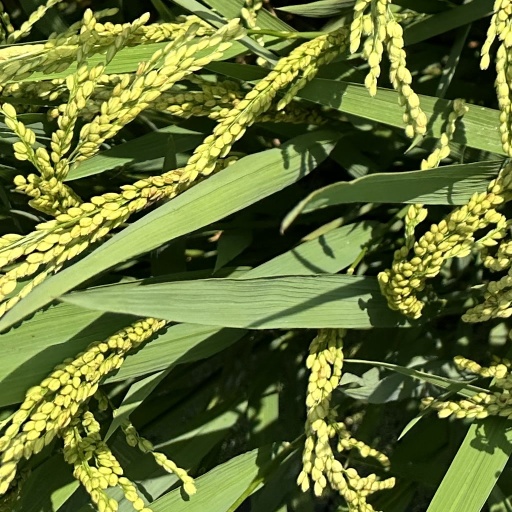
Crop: rice